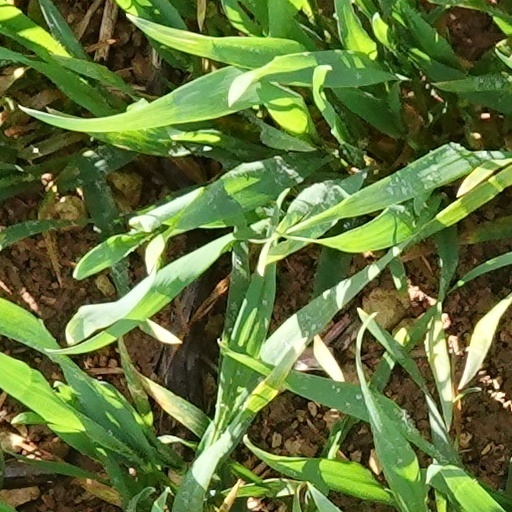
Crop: wheat